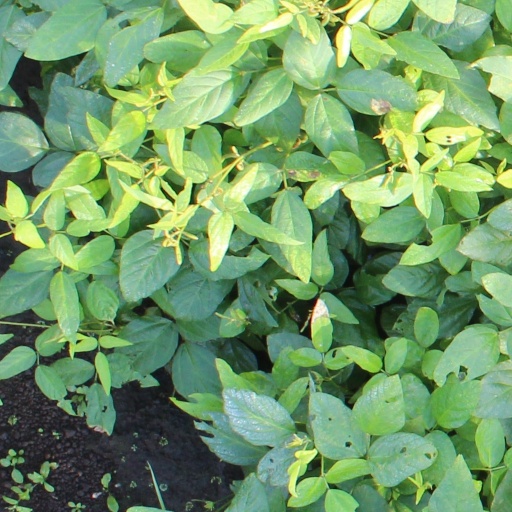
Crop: soybean